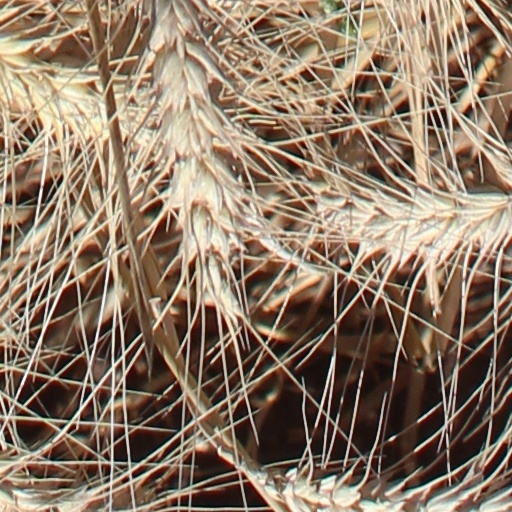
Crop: wheat